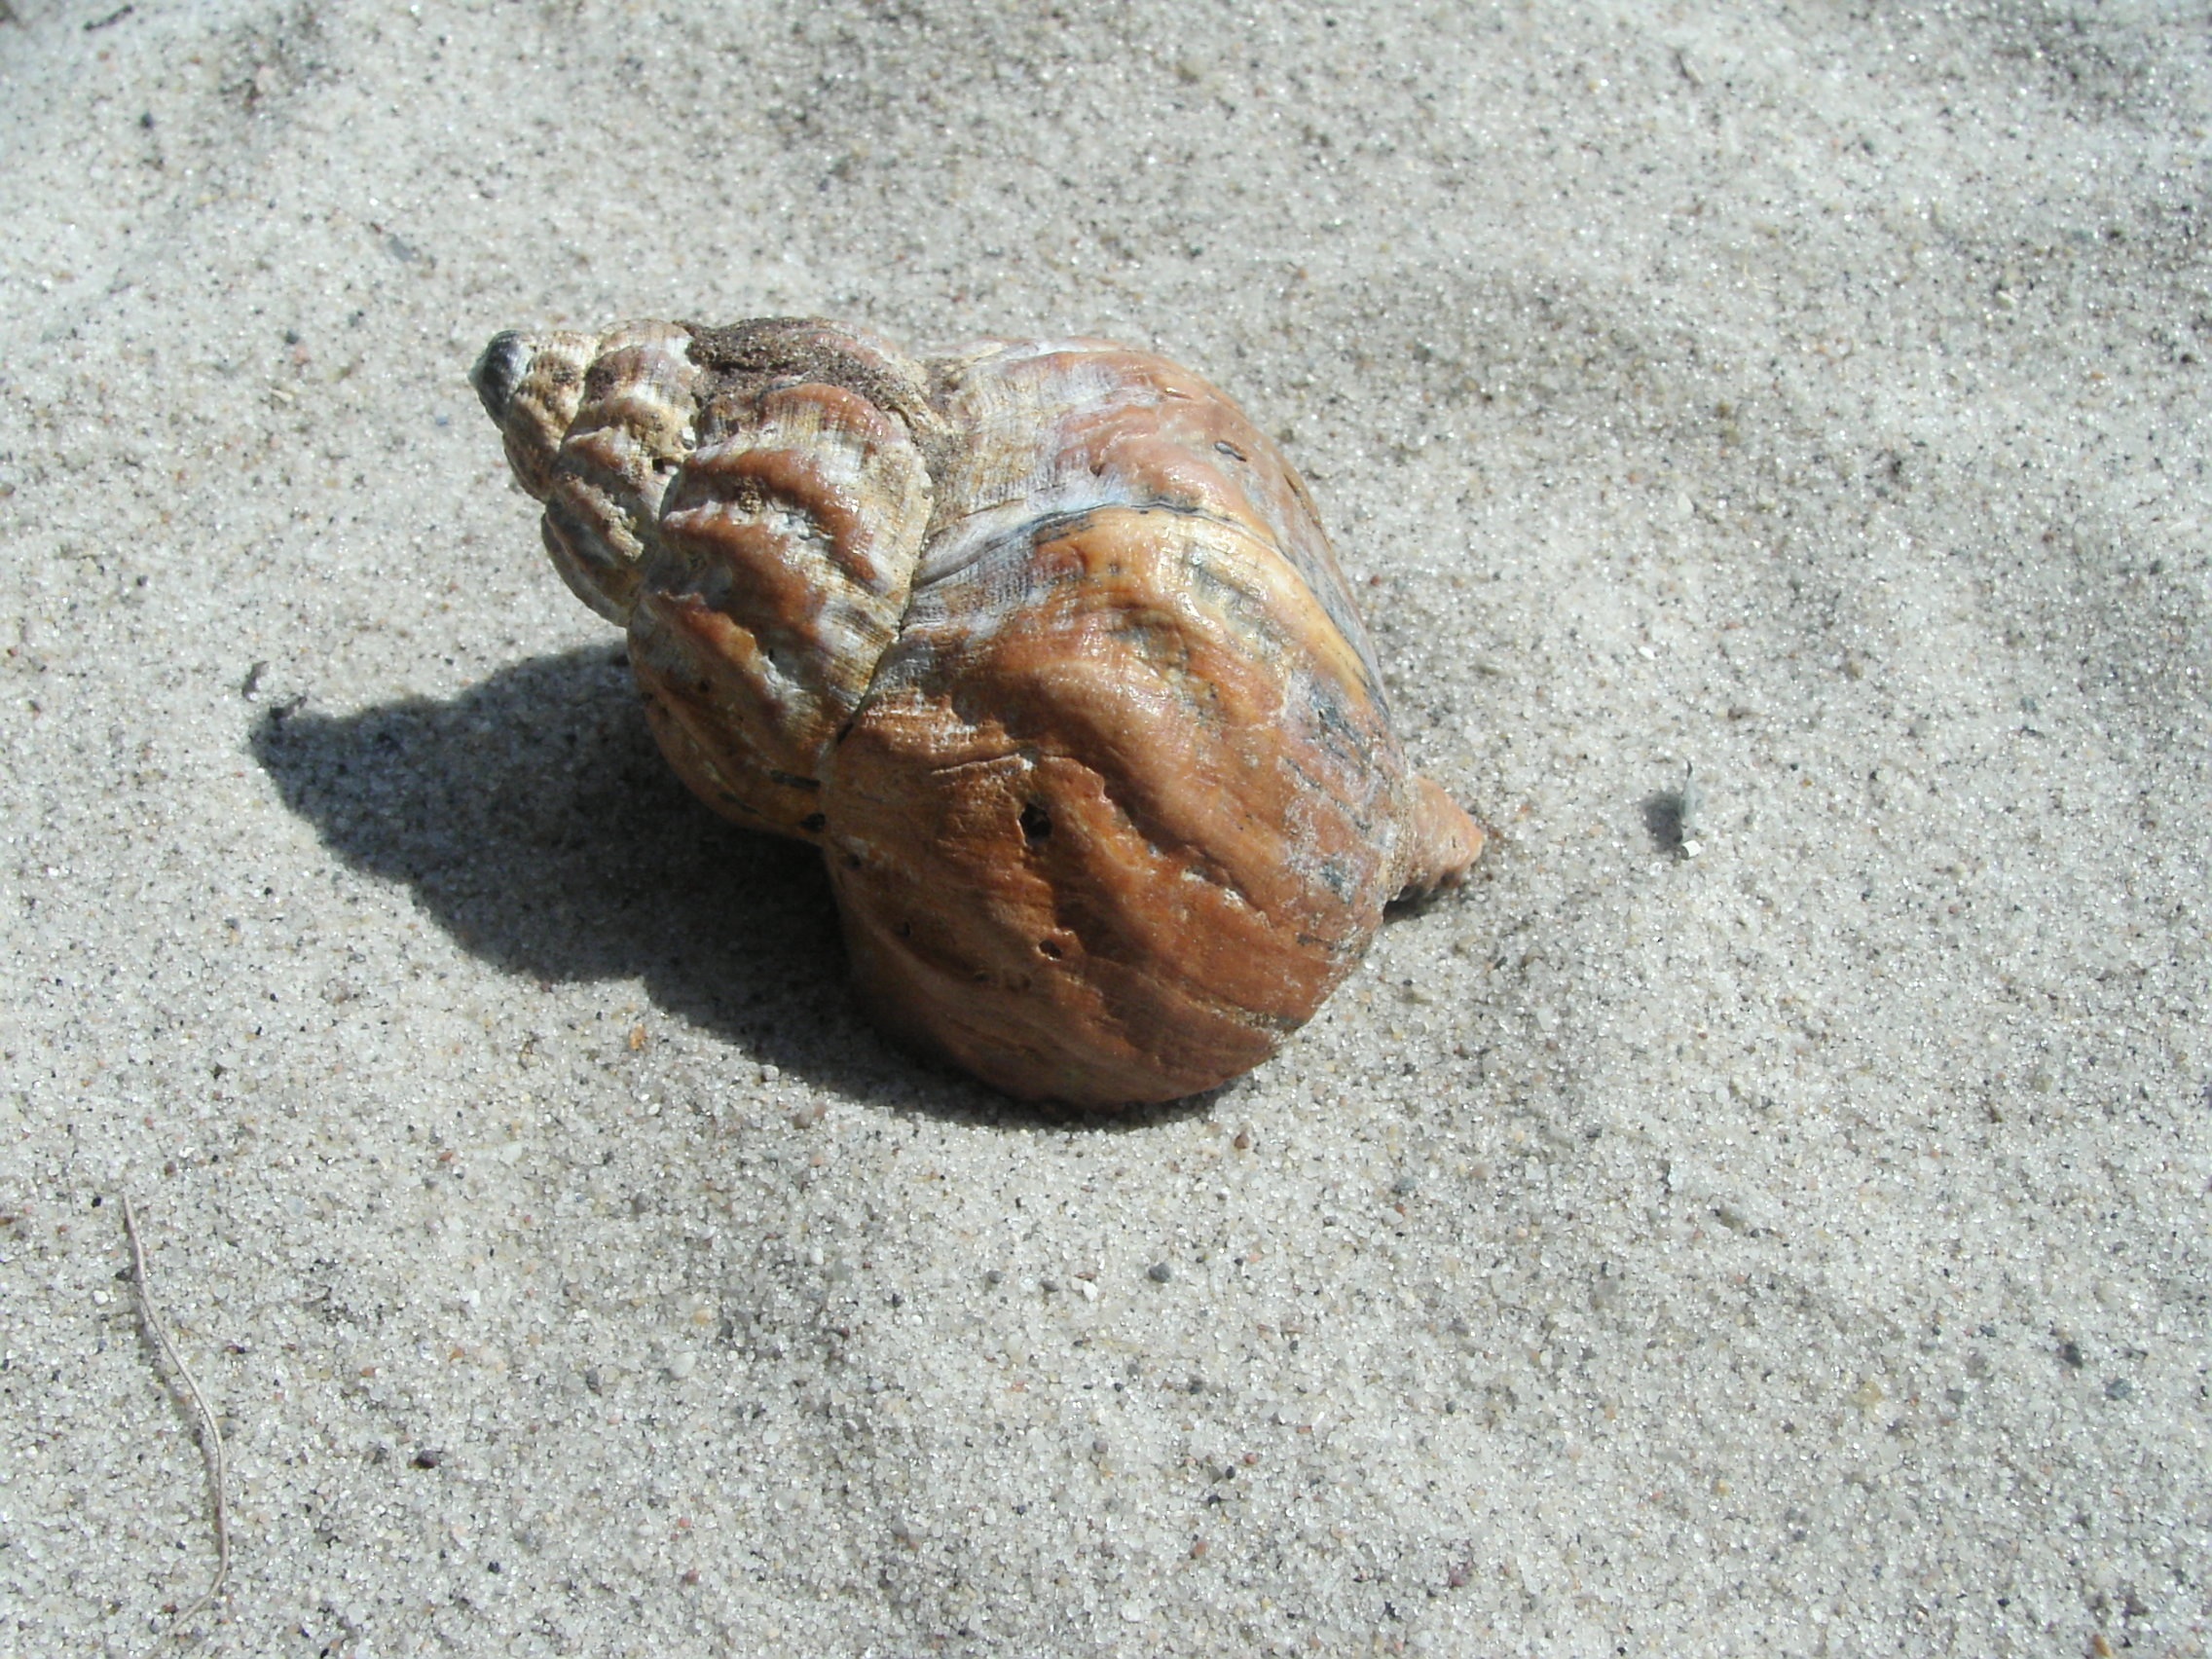
sand, rock, leaf, invertebrate, seashell, snail, carving, sand beach